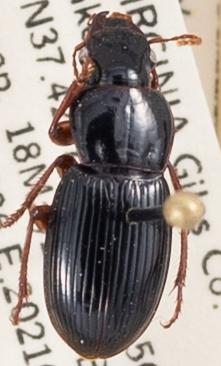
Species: Harpalus spadiceus
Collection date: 2021-05-18
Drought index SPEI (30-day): -1.082
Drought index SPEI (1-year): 1.06
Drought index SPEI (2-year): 1.45